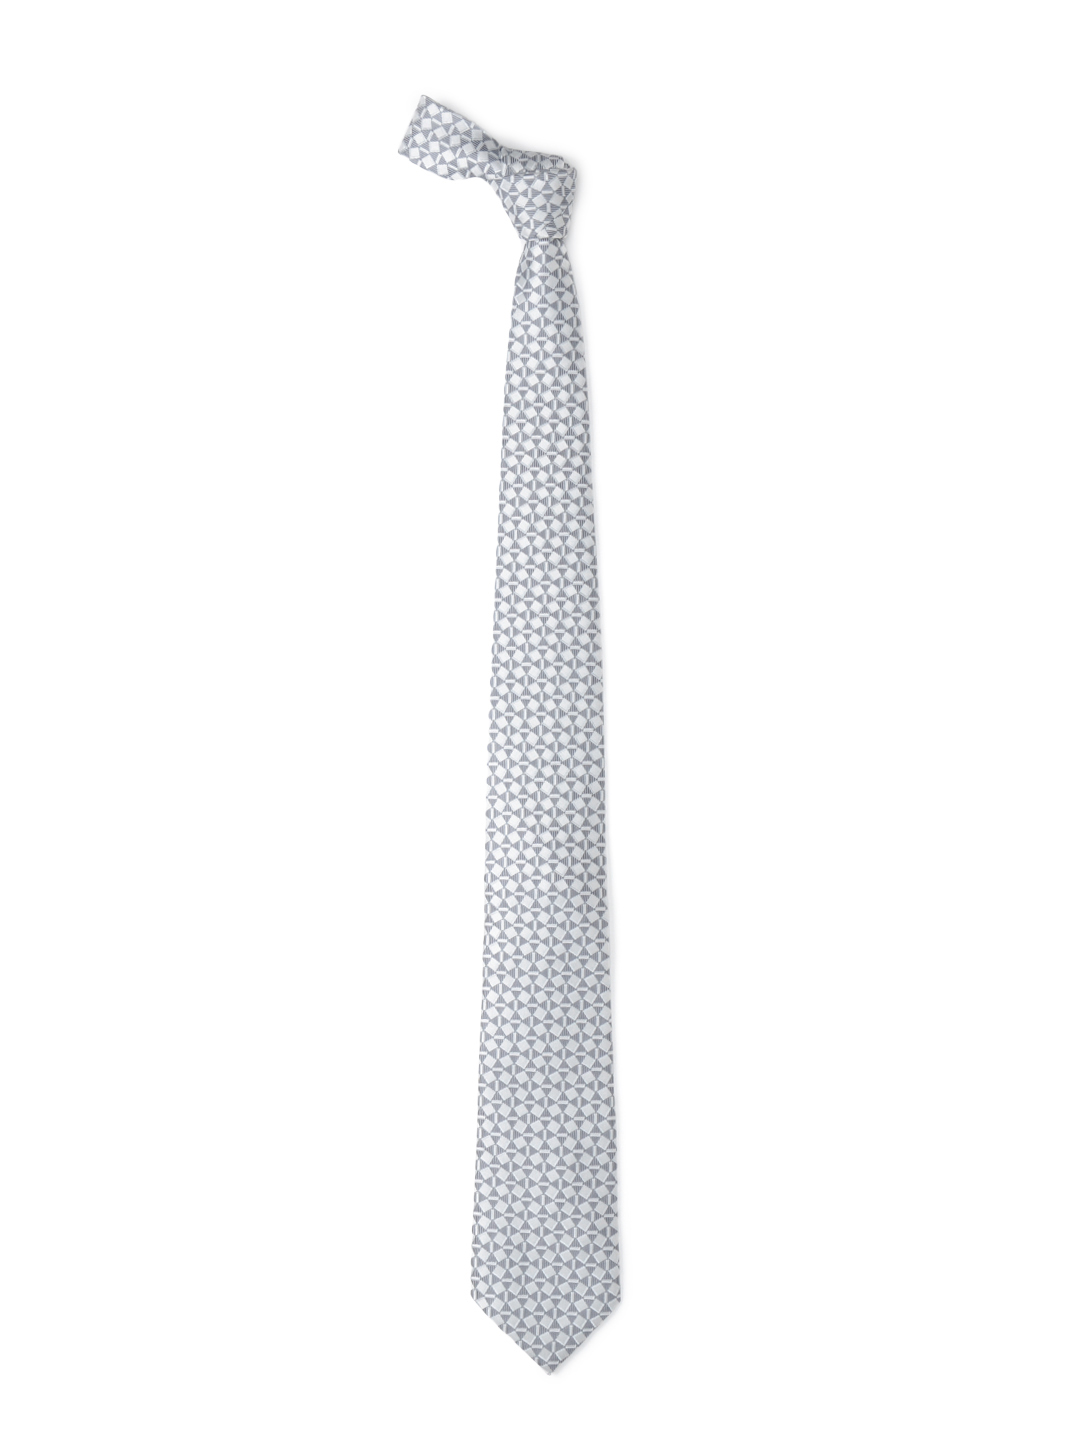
Hakashi Men Grey Tie
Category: Accessories / Ties / Ties
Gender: Men
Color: Grey
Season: Summer 2012
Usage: Casual